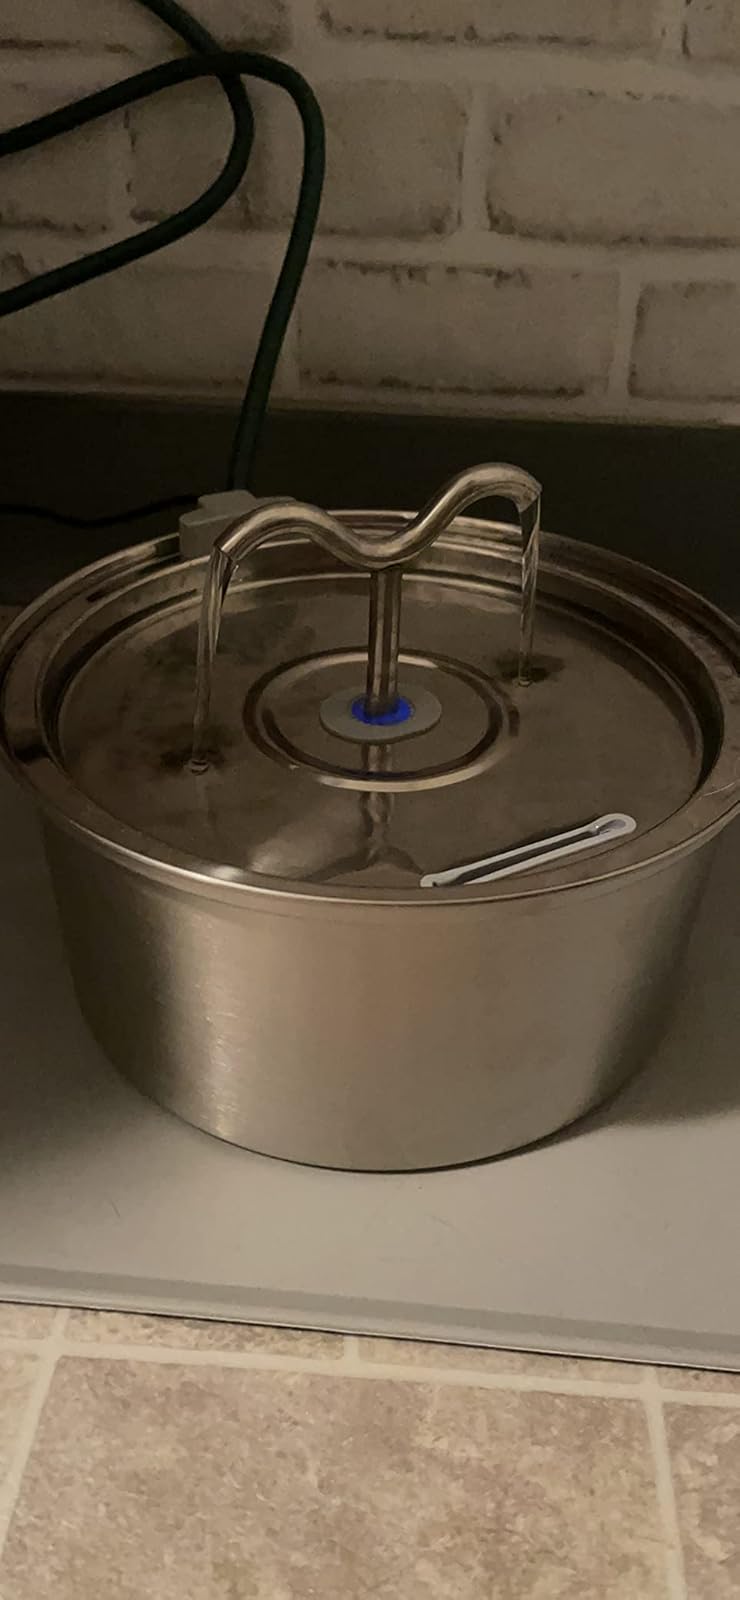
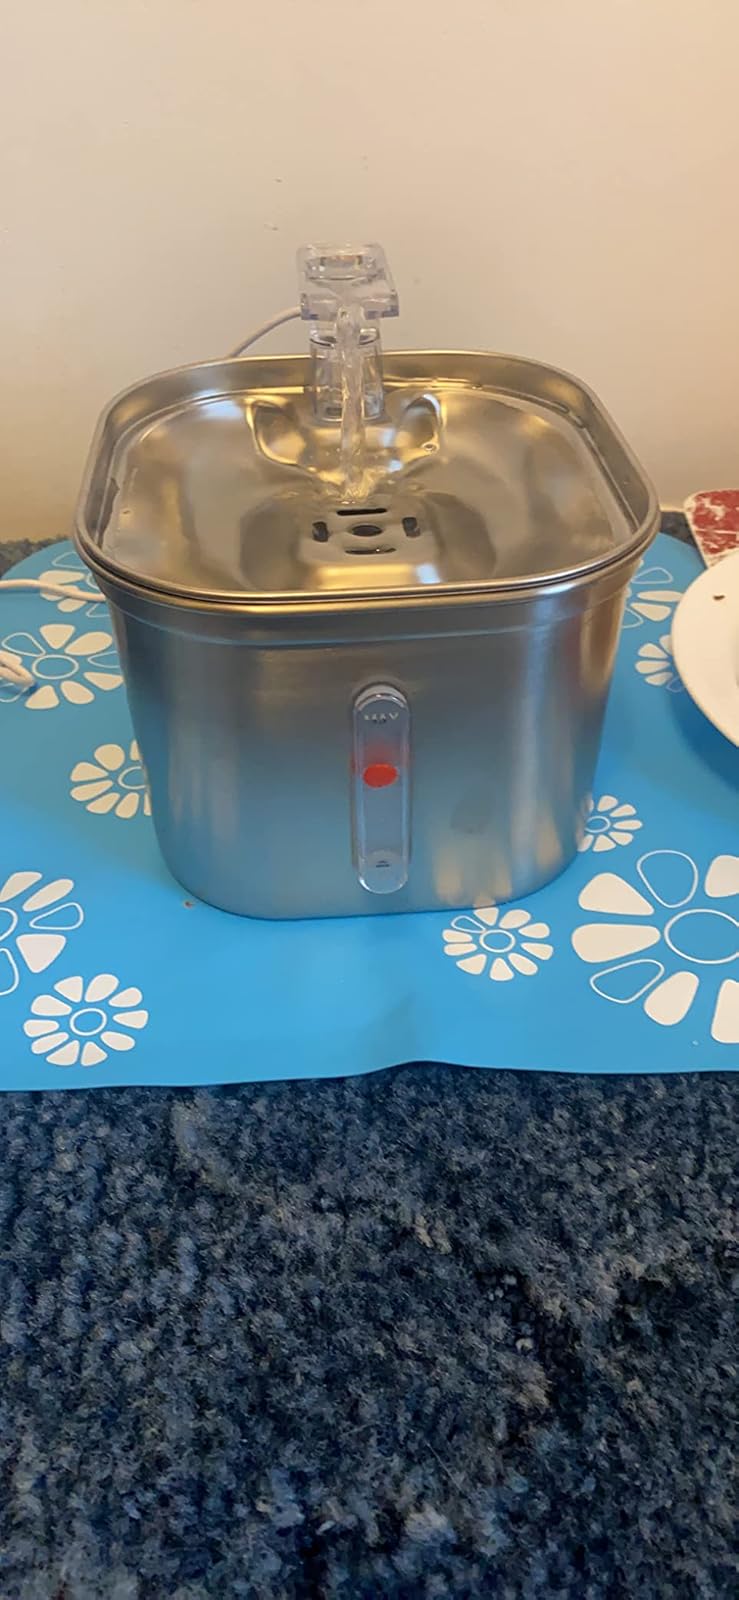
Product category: items_bowl
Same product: no